History of Plasencia

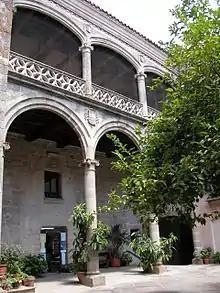
Courtyard of the Episcopal Palace

Plasencia tried to be the provincial capital, but that status was given definitively to Cáceres in 1833. Progressively, the city was stripped of many public services, which moved to the capital, contributing to the decay of the Plasencia's social and economic spheres. When the "Ancien Régime" fell, the city became a "municipio constitucional". Since1834 it has been the seat of a "partido judicial".